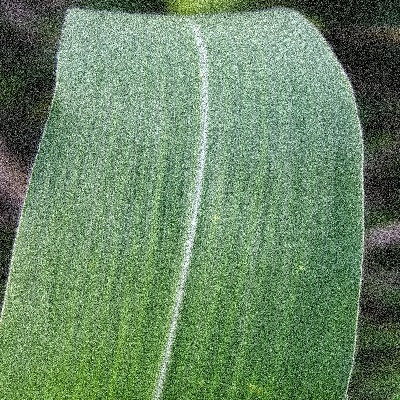
Label: Corn_(Maize)___Leaf_Spot